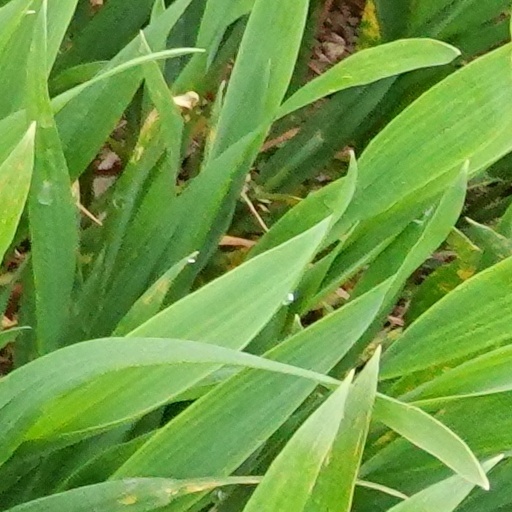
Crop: wheat